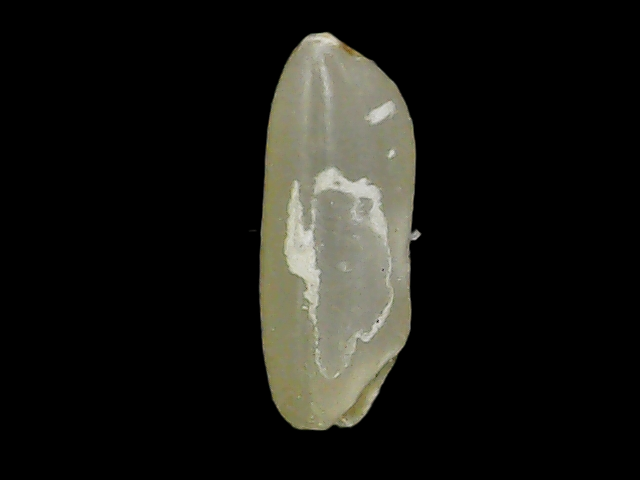
Rice variety: Binadhan11